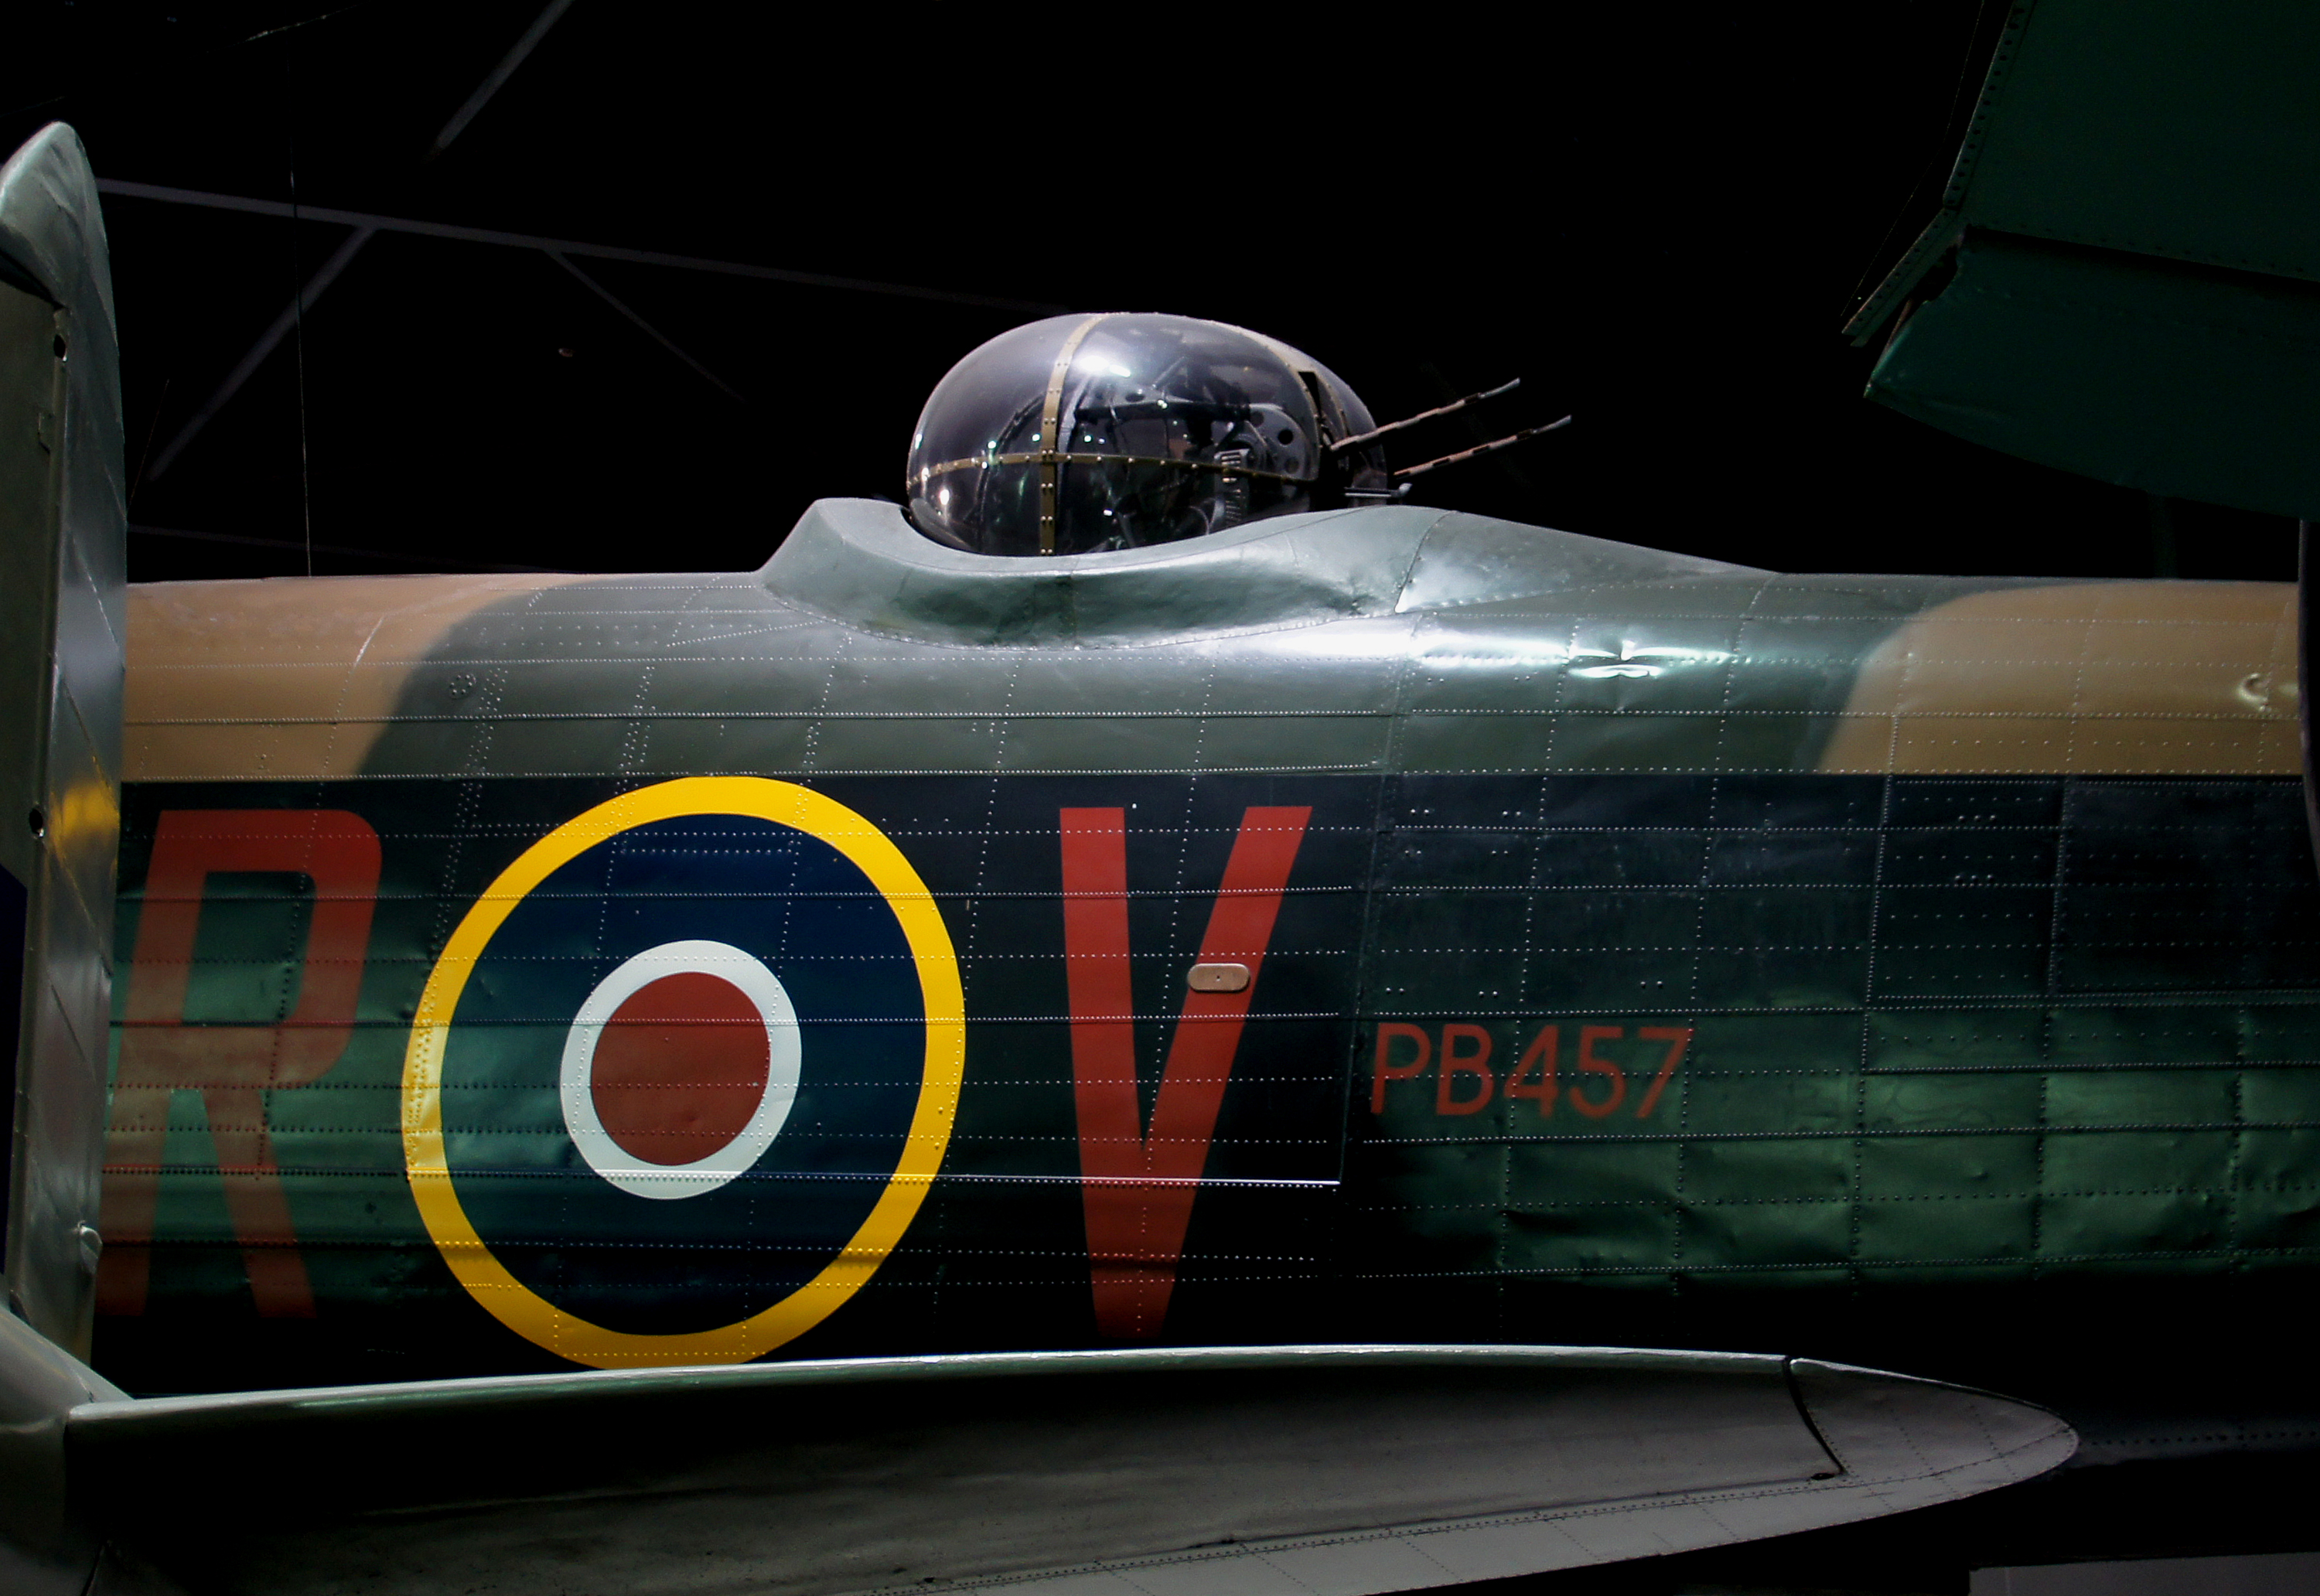
airplane, aircraft, vehicle, aviation, space, lancaster, propeller, warbirds, bomber, raf, avrolancasterbomber, aircraftdisplays, propellerdriven, motatauckland, ww2airctraft, aircraftshows, merlinengines, bombercommand, fourengines, classicplanes, machineguns, upperturretgun, screenshot, military aircraft, atmosphere of earth